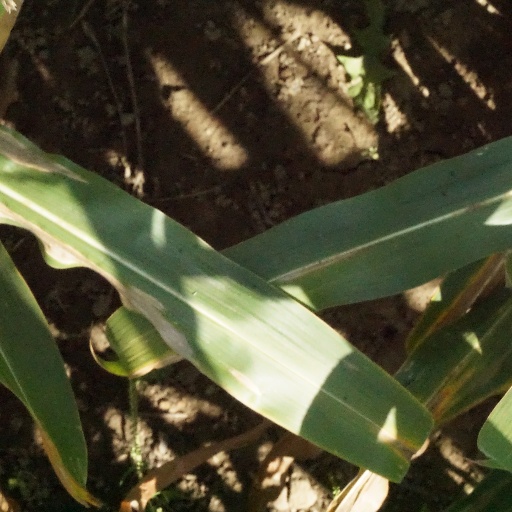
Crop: maize; corn